Canpotex

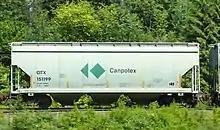
The majority of Canpotex potash is shipped to west coast terminals via CPR lines, in dedicated covered hopper railway cars

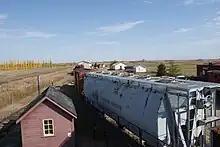
Canpotex cylindrical hopper on display at the Saskatchewan Railway Museum.

Canpotex has commissioned over 8,000 specialized covered hopper cars for inland transportation of potash from landlocked Saskatchewan to ports, and operates solely on Canadian Pacific Railway lines. In 2011, Canpotex started on the construction of a new $55 million rail car maintenance yard near the town of Lanigan, Saskatchewan used to perform maintenance and manage the inventory of railcars.